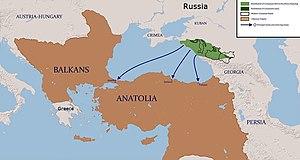
La Circassie est une région historique située au nord du Caucase sur la côte de la mer Noire. Elle comprenait la côte et la majeure partie du territoire de l'actuel kraï de Krasnodar. Aujourd’hui, les Circassiens vivent dans les républiques de Karatchaïévo-Tcherkessie, de Kabardino-Balkarie et d’Adyguée de la fédération de Russie. Il existe une diaspora dans d’autres pays.
Le nettoyage ethnique des Circassiens est la déportation des Circassiens de la Circassie historique, soit approximativement la majeure partie de la Ciscaucasie au nord-est de la mer Noire, vers l'Empire ottoman et dans une moindre mesure vers la Perse Kadjar à la suite de la guerre du Caucase.